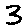
Label: 3